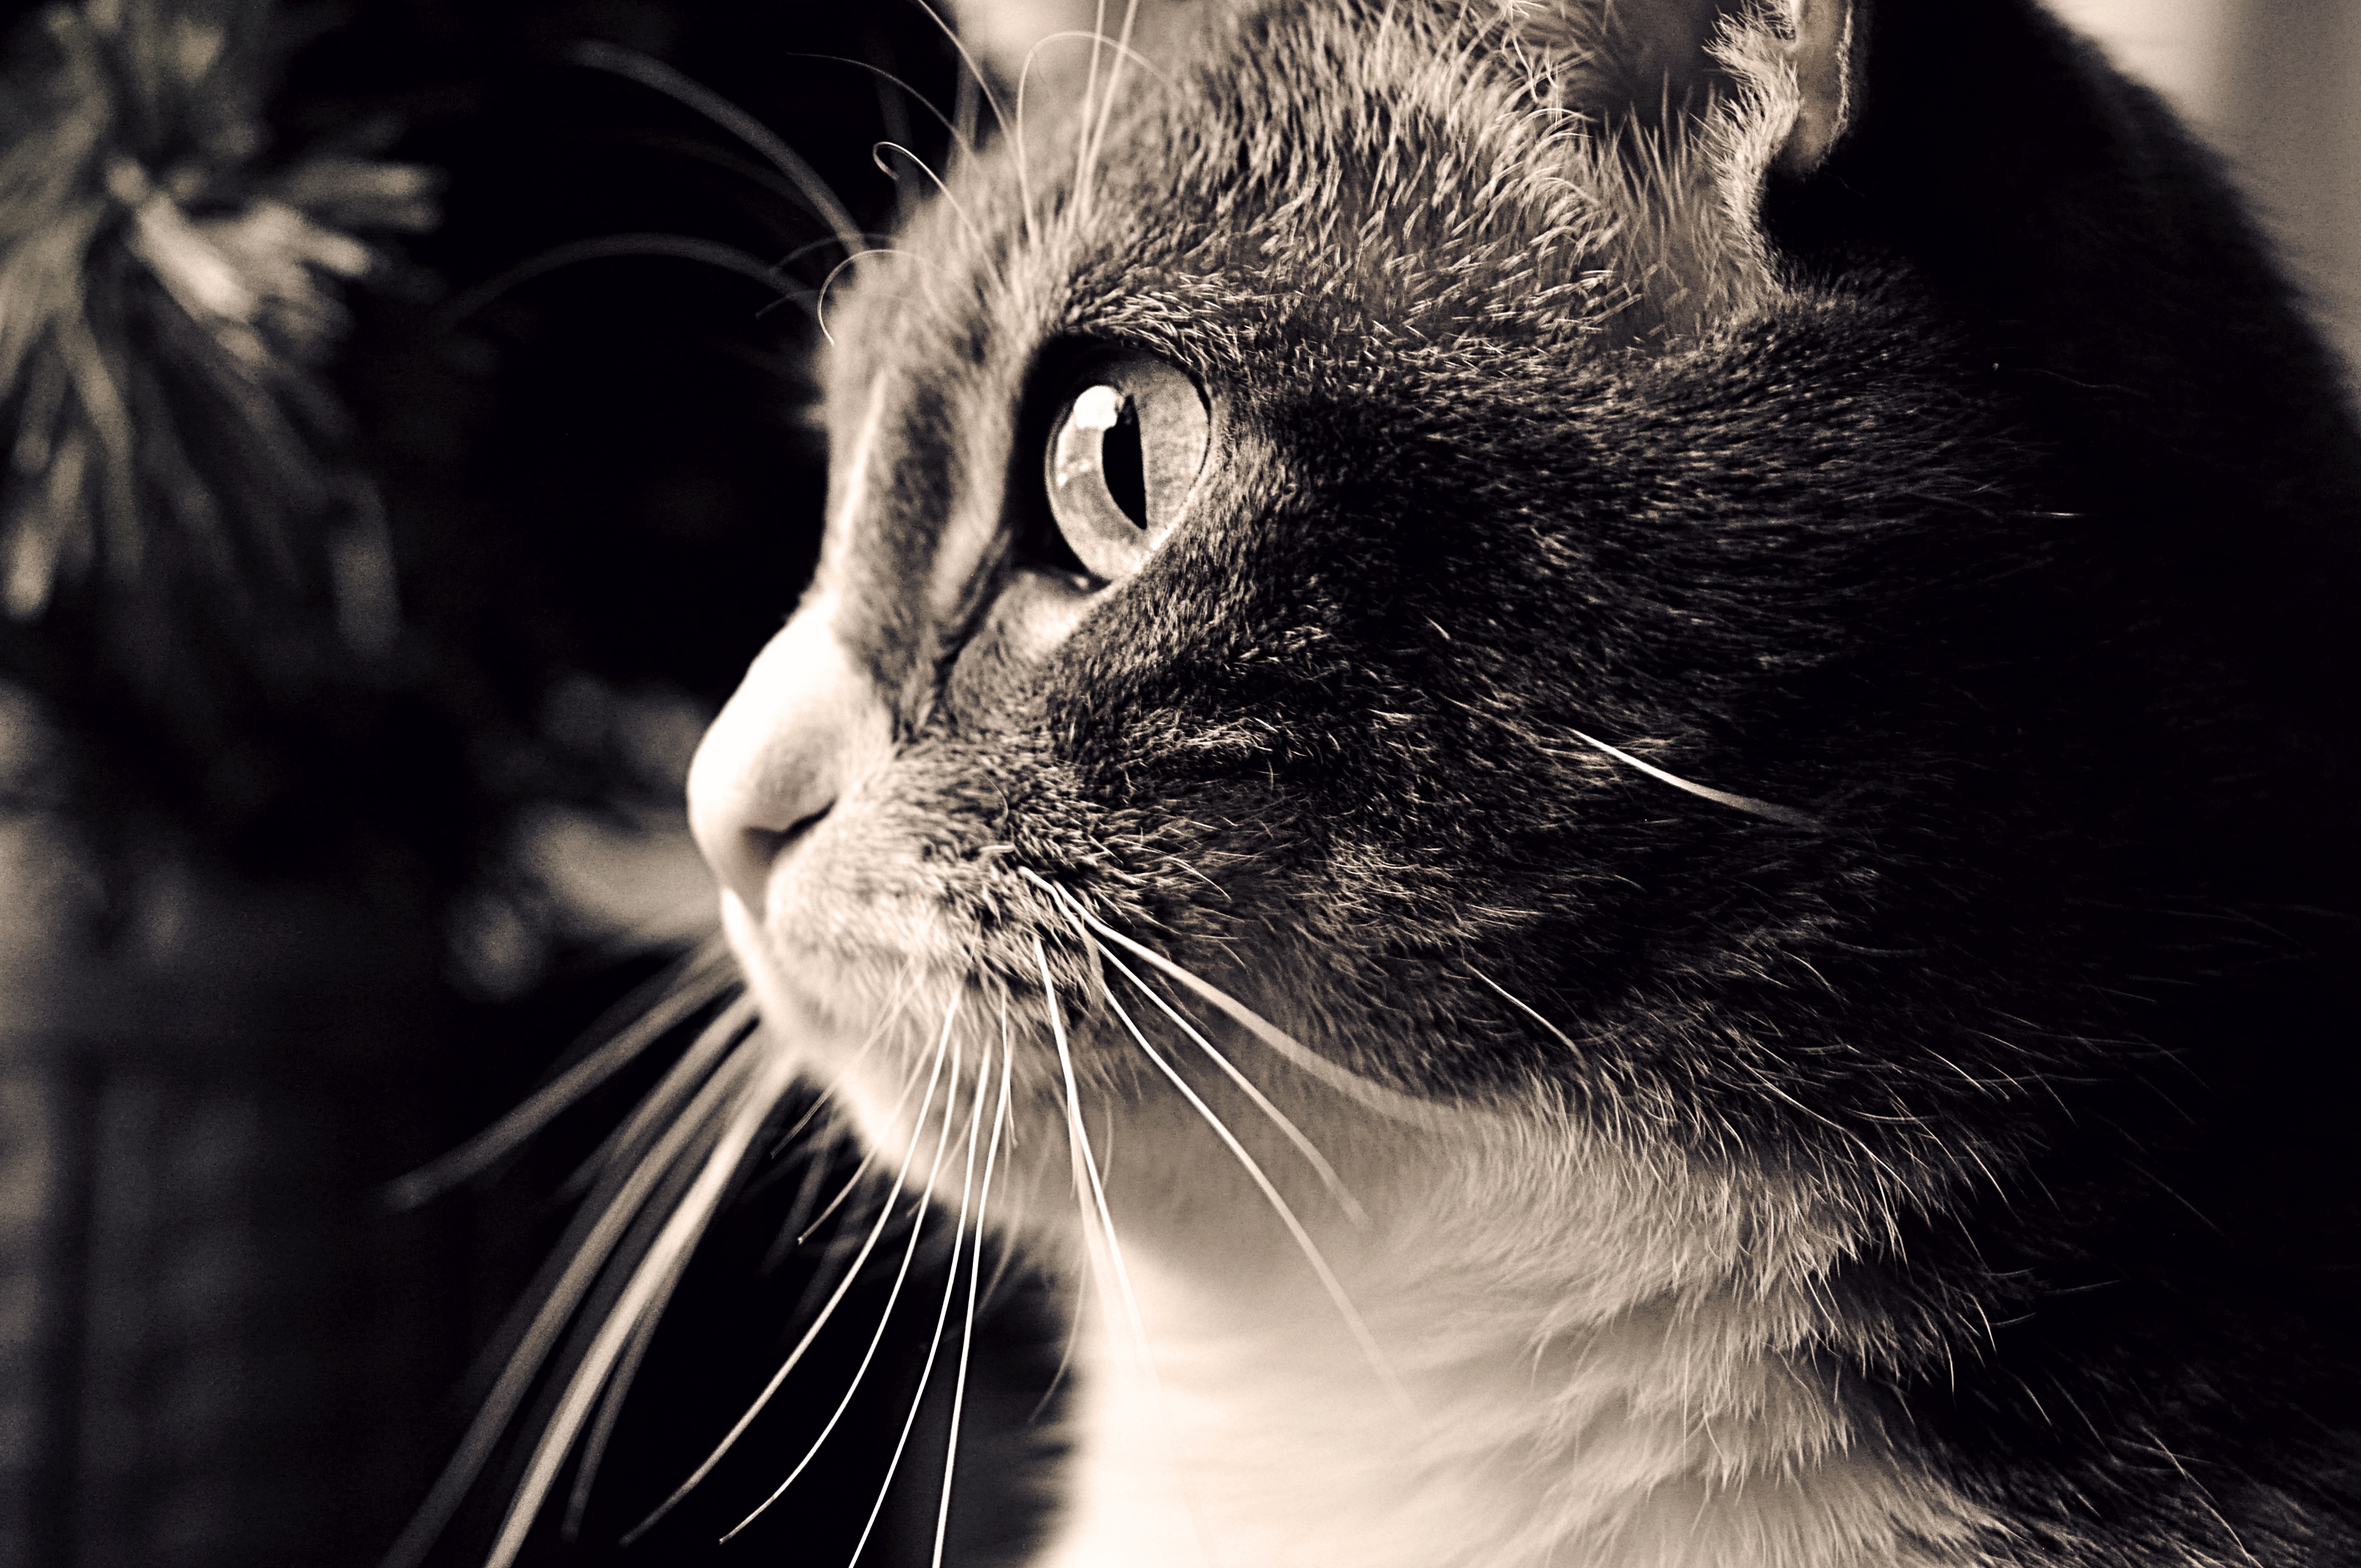
black and white, cute, love, pet, kitten, cat, mammal, black cat, black, monochrome, close up, nose, whiskers, snout, vertebrate, monochrome photography, small to medium sized cats, cat like mammal, carnivoran